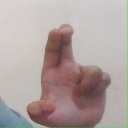
अक्षर: आ